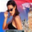
Label: woman